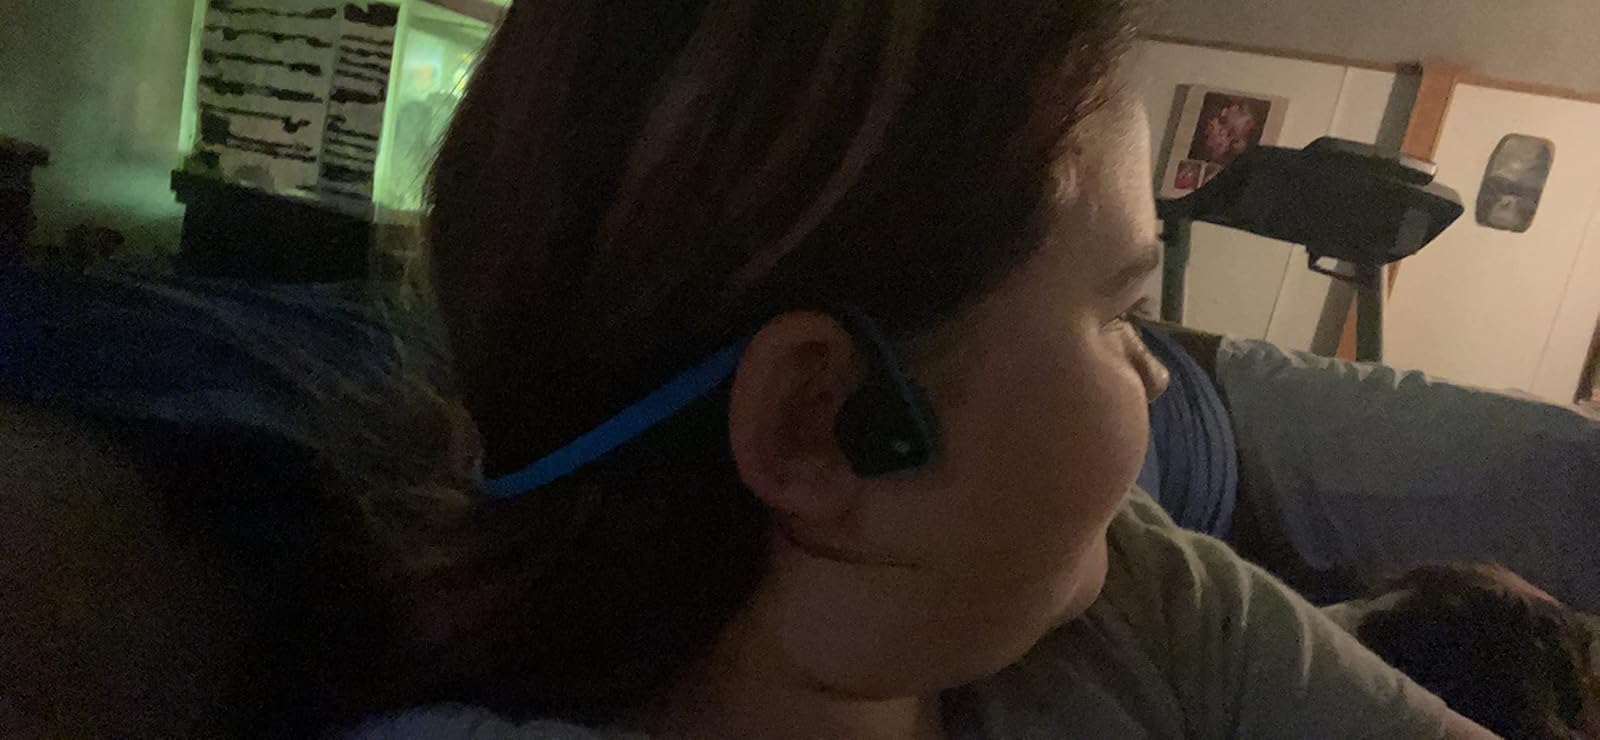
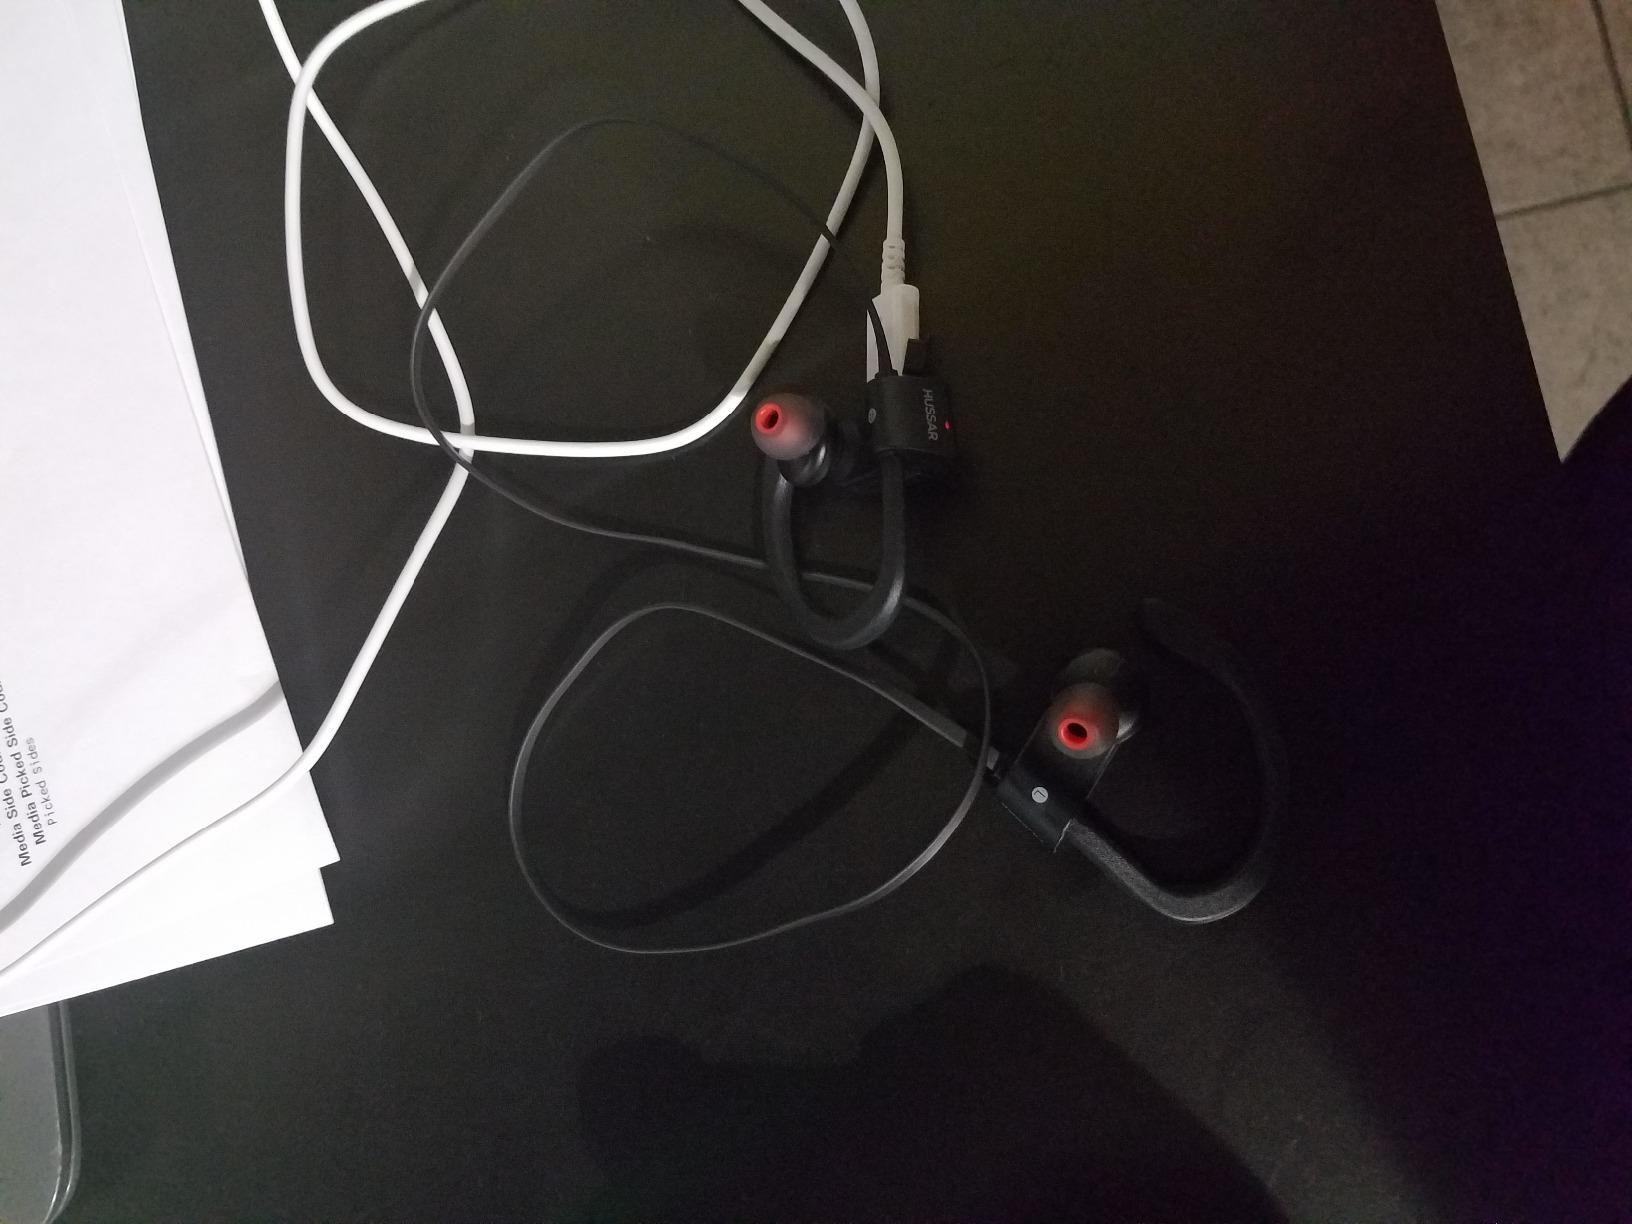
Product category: headphones
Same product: no